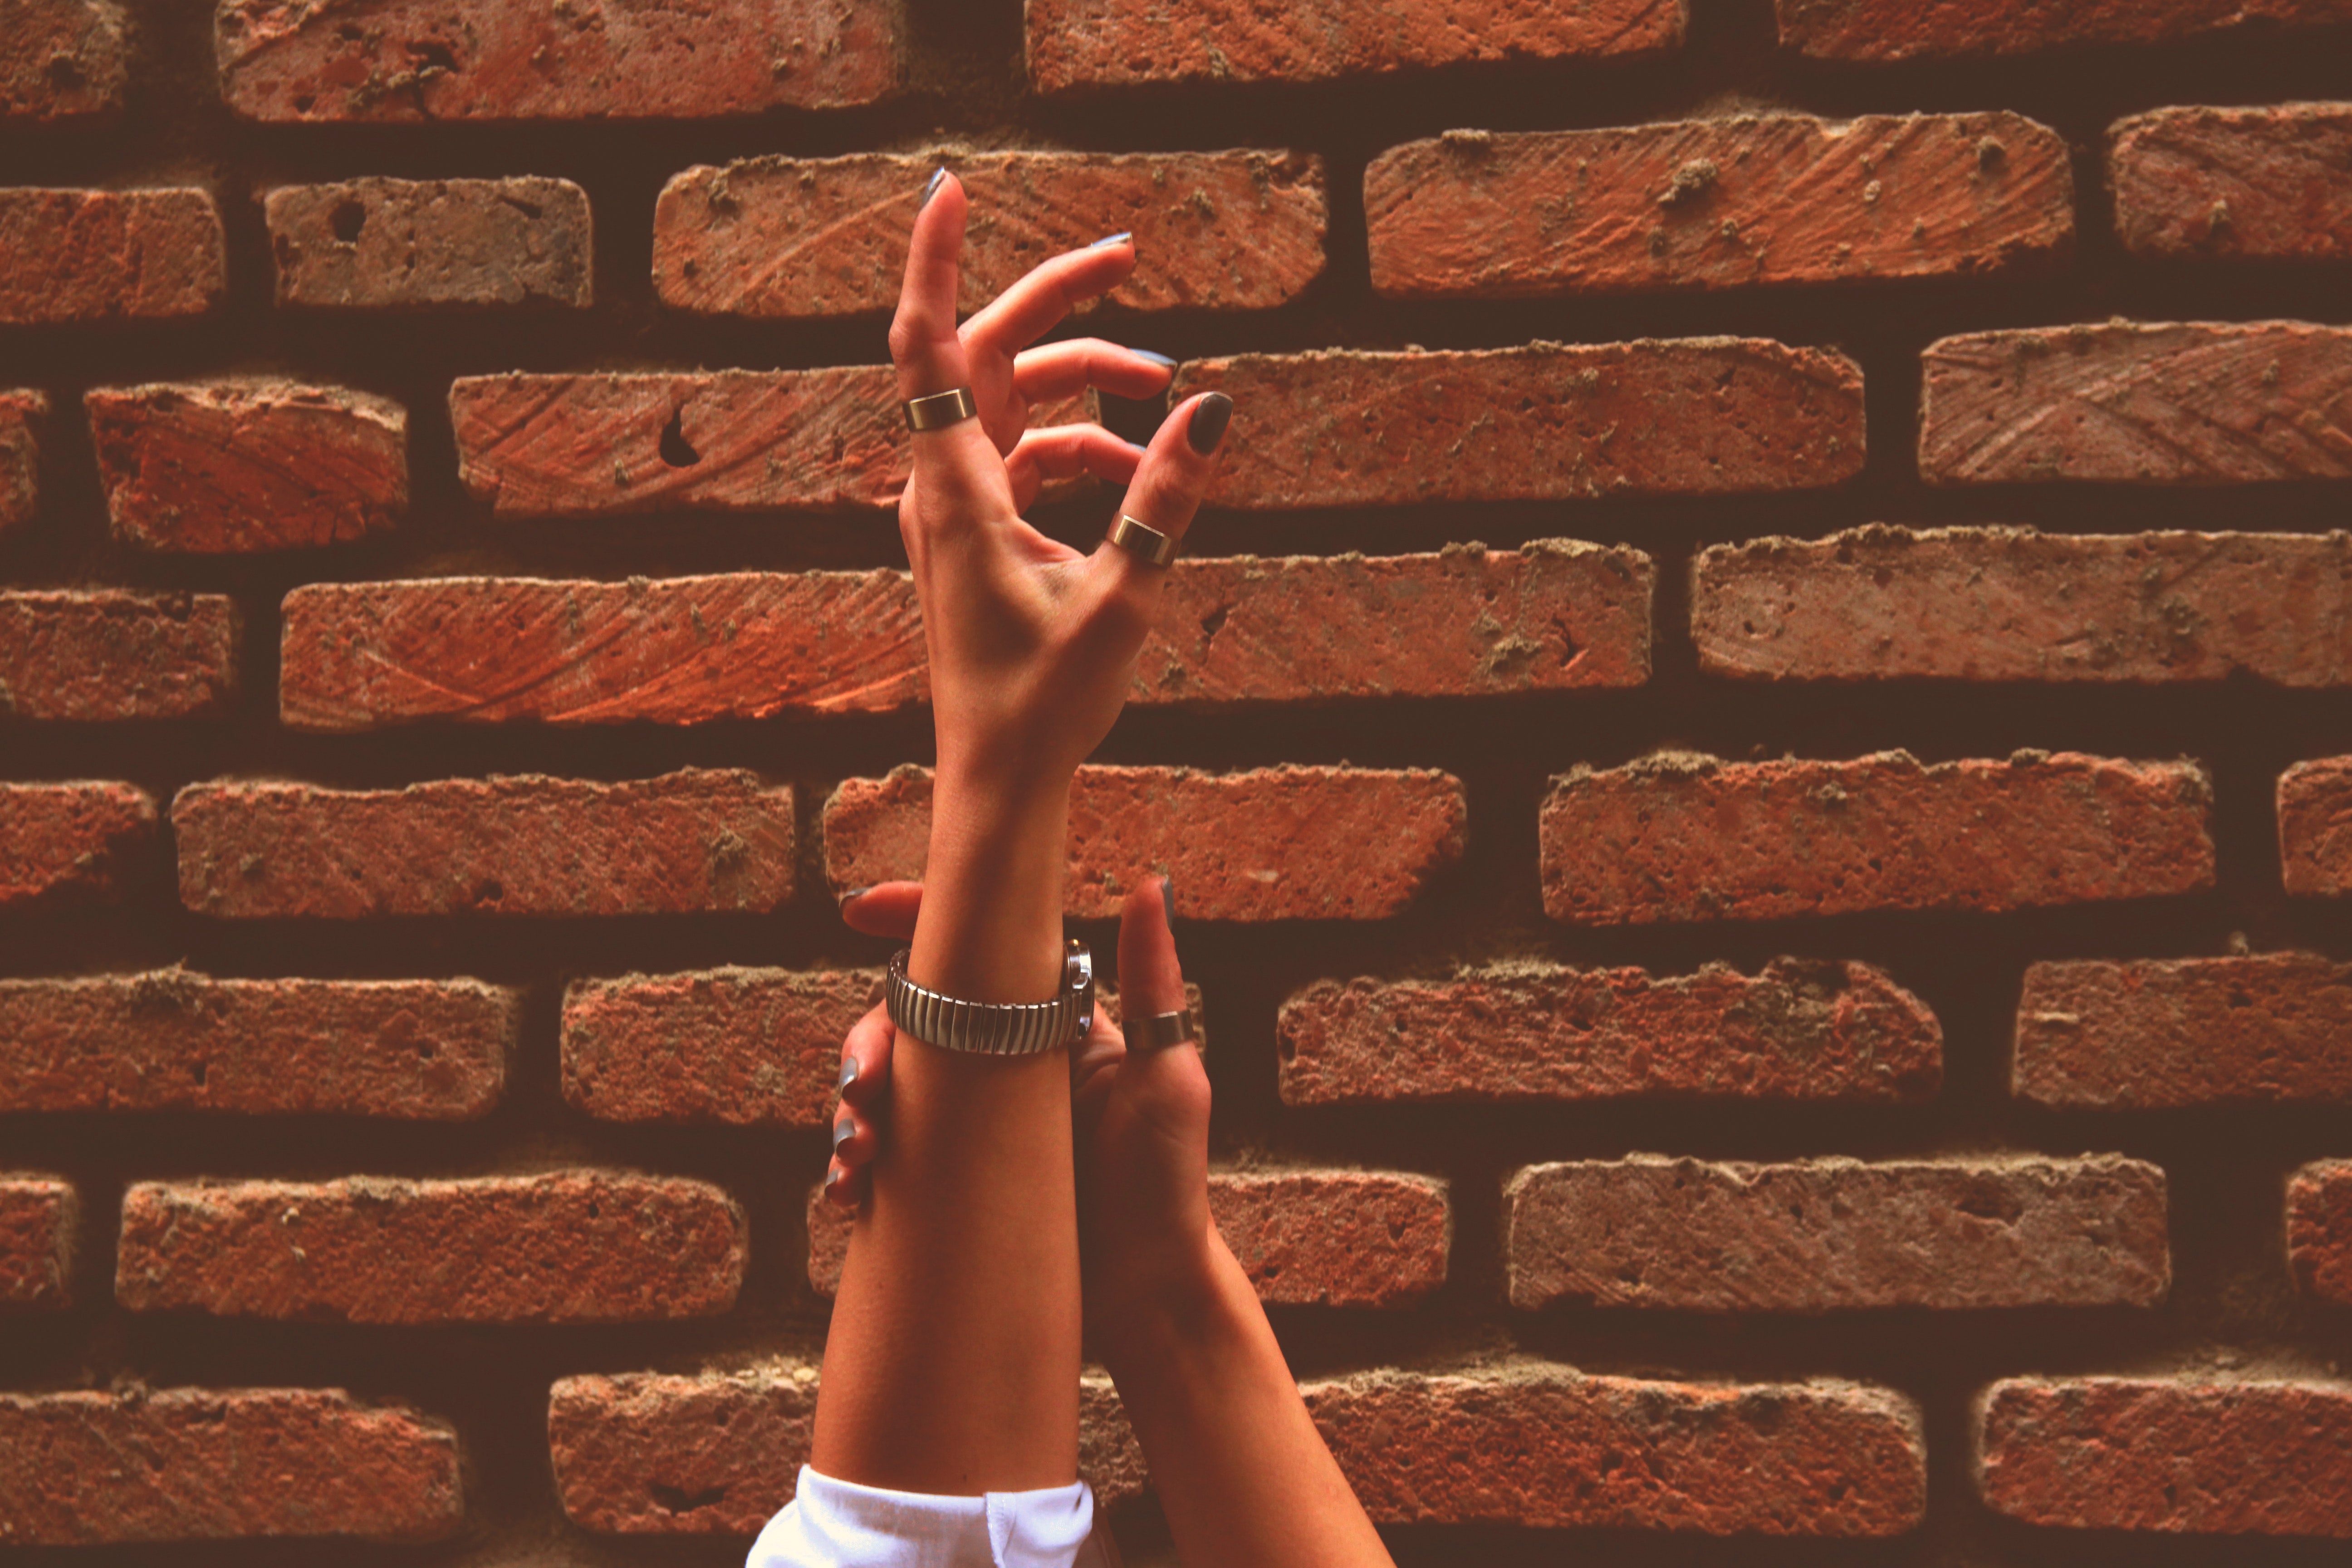
brick, wall, brickwork, arm, hand, finger, leg, human leg, flesh